Passi de Preposulo

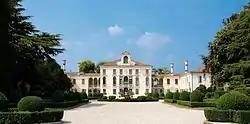
Villa Tiepolo-Passi

One of the properties of the family, acquired in the first half of the eighteenth century, is the Villa Tiepolo-Passi in Carbonera, Veneto. The Hollywood actress Jessica Chastain was married in June 2017 to a current member of the family,